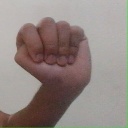
अक्षर: ठ